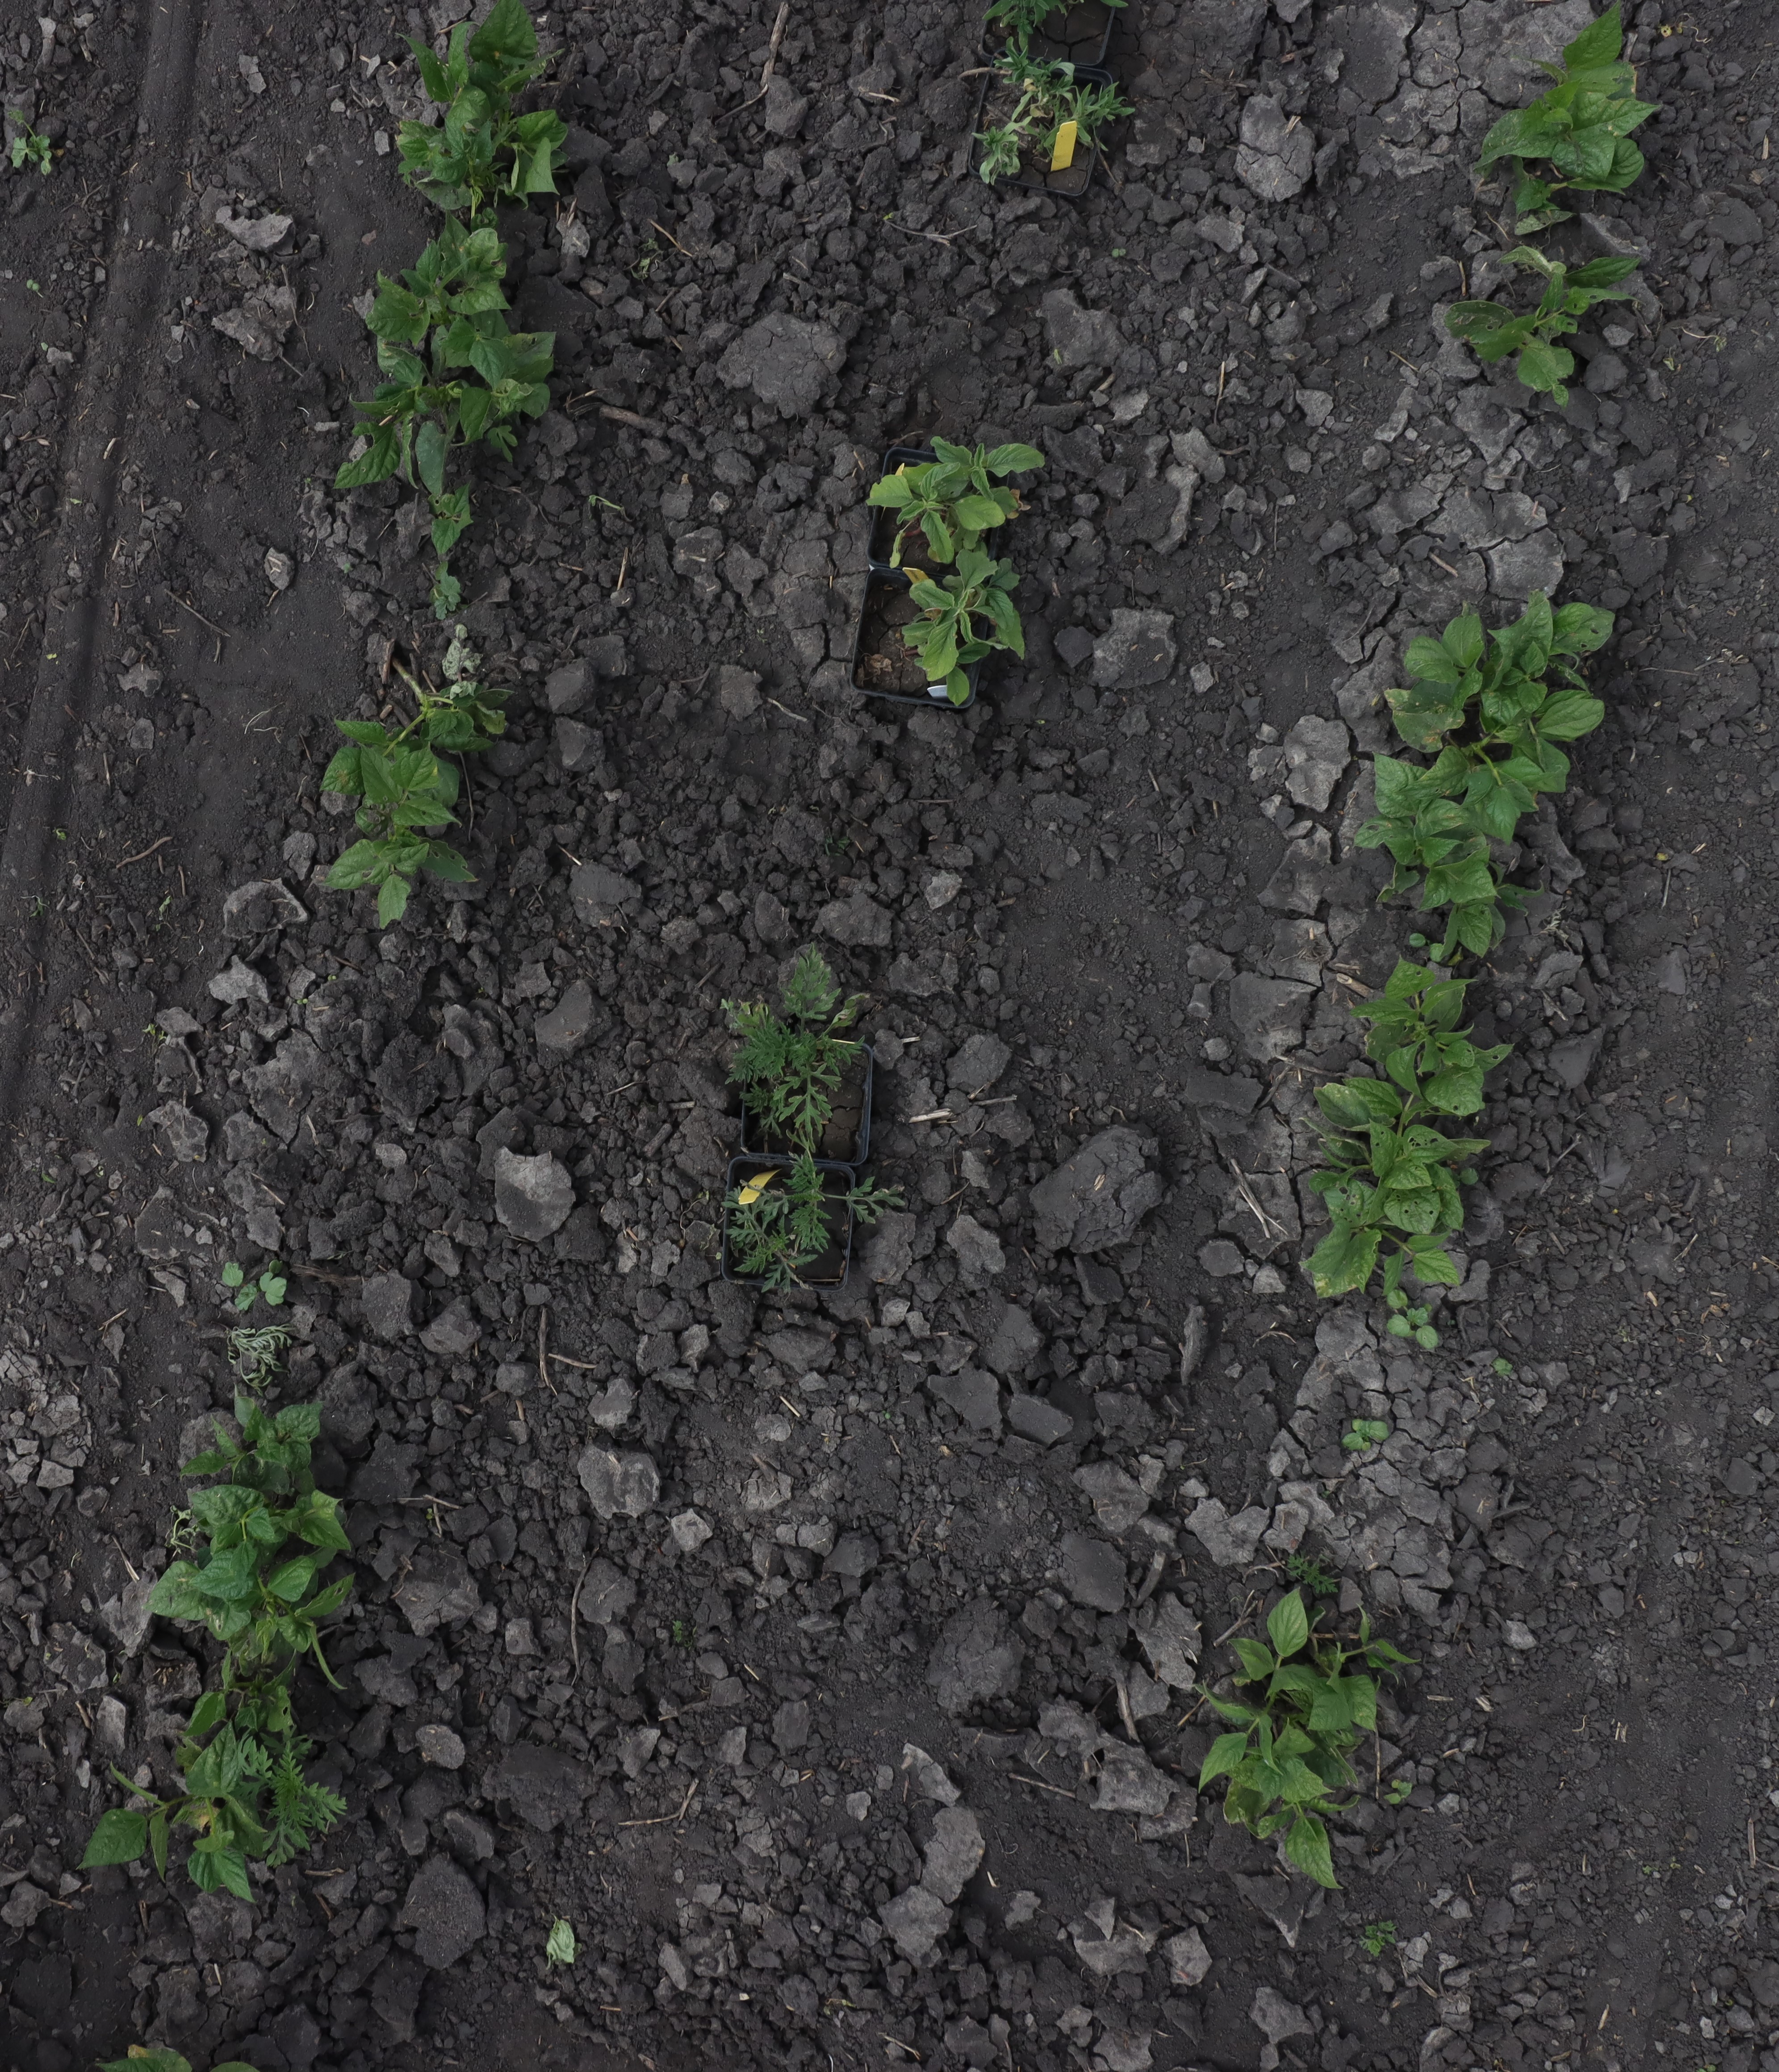
Crop: Black bean
Objects: Ragweed, Blackbean, Blackbean, Blackbean, Ragweed, Ragweed, Blackbean, Blackbean, Redroot Pigweed, Redroot Pigweed, Blackbean, Blackbean, Kochia, Blackbean, Blackbean, Blackbean